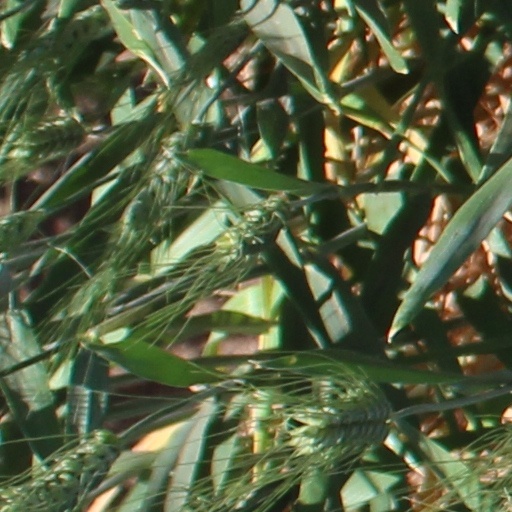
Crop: wheat